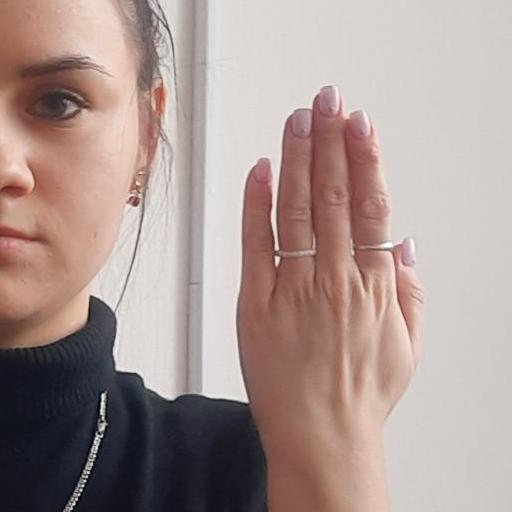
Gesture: stop_inverted